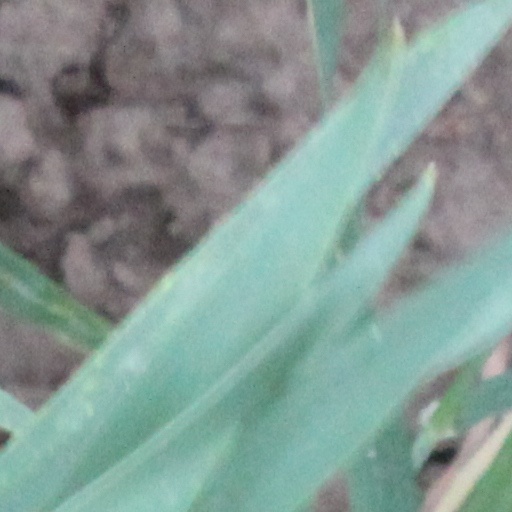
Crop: wheat